Hermann Stephani

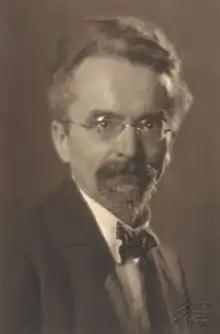
Hermann Stephani (1877–1960) 1927 © Georg Fayer (1892–1950) OeNB

Hermann Stephani (23 June 1877 – 3 December 1960) was a German musicologist and lecturer at the University of Marburg.